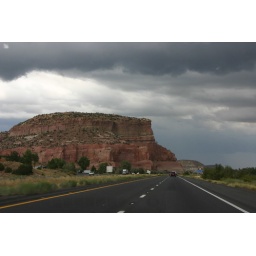
we did 1000 miles in a weekend. red bulls and diet Mtn Dews...